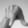
ASL letter: Q